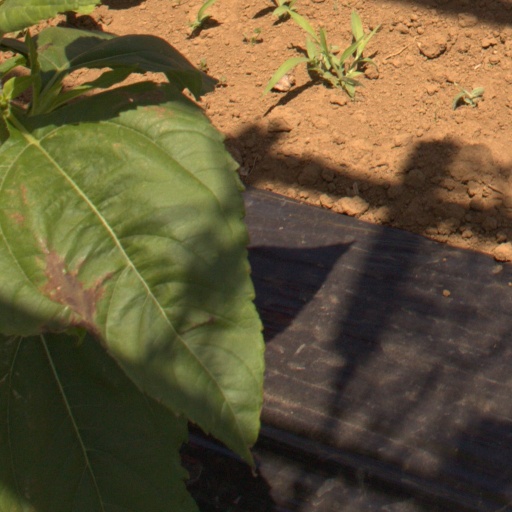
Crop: Jerusalem artichoke